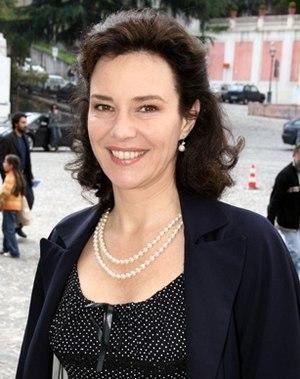
Cet article présente les personnages de la série télévisée française Kaamelott.